Lauren Sesselmann

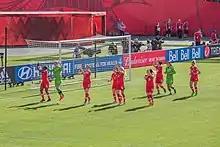
Sesselmann (far right) with Canada at the 2015 FIFA Women's World Cup.

Sesselmann acquired Canadian citizenship in 2010 through her father, who is from Newfoundland and Labrador, and was called up to the Canada women's national team for training camp leading up to two friendlies against the United States in September 2011. She won her first cap on September 17, 2011 against the USA, playing the full 90 minutes. She also started her second game on September 23, 2011.